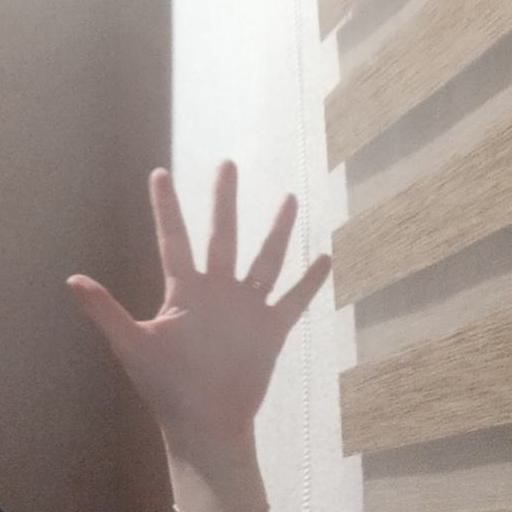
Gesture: palm